Triplemanía XXVII

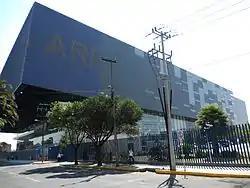
Outdoor view of the Arena Ciudad de México building.

2019 marked the 27th year that the Mexican professional wrestling company Lucha Libre AAA Worldwide (Triple A or AAA) has held their annual flagship Triplemanía show and the 31st overall Triplemanía show promoted by AAA (AAA promoted multiple Triplemanía shows over the summers of 1994 to 1997). Since the 2012 event, Triplemanía has taken place at the Arena Ciudad de México (Mexico City Arena), an indoor arena in Azcapotzalco, Mexico City, Mexico that has a maximum capacity of 22,300 spectators. Triplemanía XXVII is the eighth consecutive Triplemanía (XX, XXI, XXII, XXIII, XXIV, XXV and XXVI) held at the venue. AAA's Triplemanía is their biggest show of the year, AAA's equivalent of WWE's WrestleMania or New Japan Pro-Wrestling's Wrestle Kingdom event.